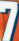
Number: 7